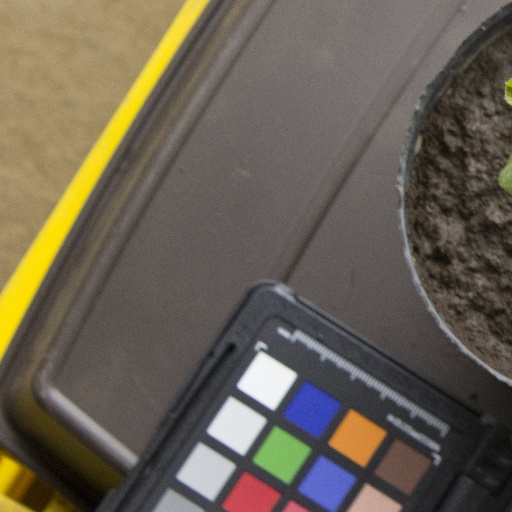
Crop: soybean